University Philosophical Society

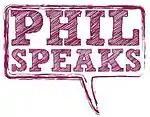
Phil Speaks Logo

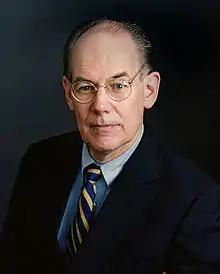
John Mearsheimer, awarded the Honorary Patronage in 2012.

In addition to its usual events, the society added a subcommittee, the Bram Stoker Club (more commonly known as Bram), to its organisation in 2011. Named after one of the Phil's most illustrious presidents (Bram Stoker), the club holds weekly afternoon paper-readings on a range of topics. These paper-readings have served to carry on the long tradition of the society, which had fallen slightly out of fashion in recent years.